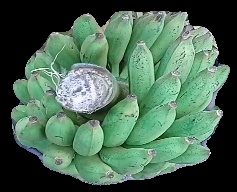
Variety: elakki-bale
Grade: grade1